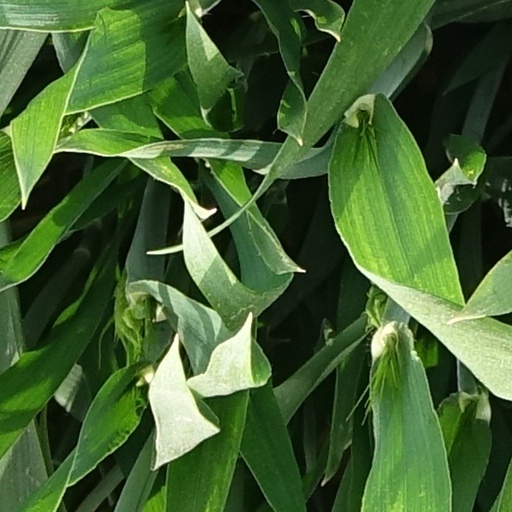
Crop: wheat